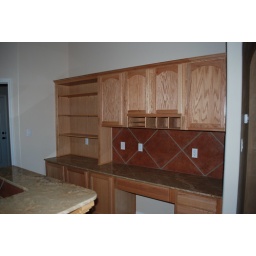
desk and bookshelf in kitchen